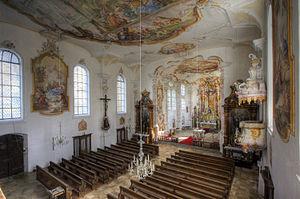
Simpert Kraemer, aussi orthographié Kramer est un constructeur et architecte allemand du baroque.